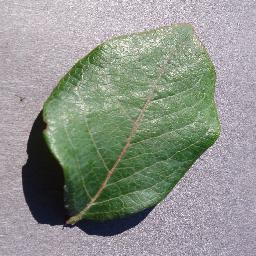
Label: Blueberry___healthy